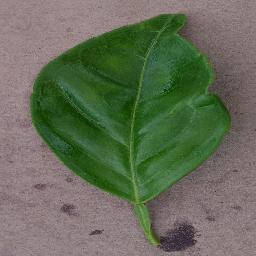
Label: Orange___Haunglongbing_(Citrus_greening)